Spike Lee

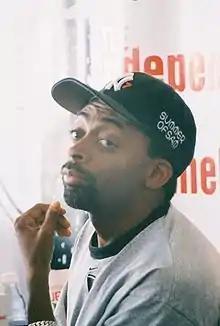
Lee at the 1999 Cannes Film Festival

In 1990, Lee had his first collaboration with Denzel Washington in "Mo' Better Blues". After the release of "Mo' Better Blues", Lee was accused of antisemitism by the Anti-Defamation League and several film critics. They criticized the characters of the club owners Josh and Moe Flatbush, described as "Shylocks". Lee denied the charge, explaining that he wrote those characters in order to depict how black artists struggled against exploitation. Lee said that Lew Wasserman, Sidney Sheinberg, or Tom Pollock, the Jewish heads of MCA and Universal Studios, were unlikely to allow antisemitic content in a film they produced. He said he could not make an antisemitic film because Jews run Hollywood, and "that's a fact". His next film was "Jungle Fever" (1991), for which Samuel L. Jackson won acclaim for his performance as a crack addict.